Klamath Mountains

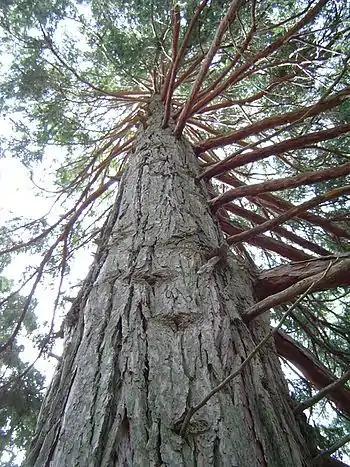
California incense-cedar ("Calocedrus decurrens")

As a consequence of the geology, the mountains harbor rich biodiversity, with several distinct plant communities, including temperate rain forests, moist inland forests, oak forests and savannas, high elevation forests, and alpine grasslands. These communities form the Klamath Mountains ecoregion. One of the principal plant communities in the Klamath Mountains is Mediterranean California Lower Montane Black Oak-Conifer Forest.